Seattle Art Museum

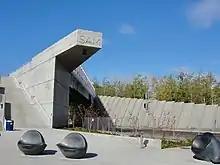
Olympic Sculpture Park

The Olympic Sculpture Park is a free and open public park on the Seattle waterfront just north of downtown. It opened on January 20, 2007.